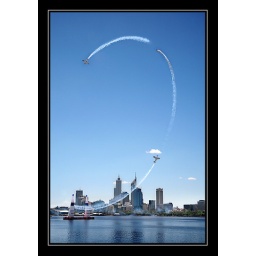
Part of a series of photos showcasing the red bull air race in Perth. Taken from South Perth.